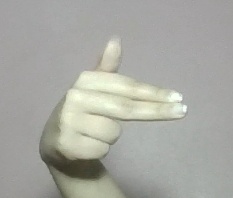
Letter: ghain